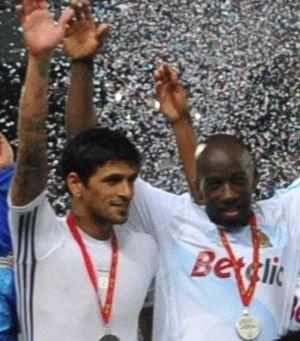
Luis Oscar « Lucho » González, né le 19 janvier 1981 à Buenos Aires, est un footballeur international argentin qui évolue au poste de milieu de terrain.
Souleymane Diawara, né le 24 décembre 1978 à Gabou, est un footballeur international sénégalais qui évoluait au poste de défenseur.